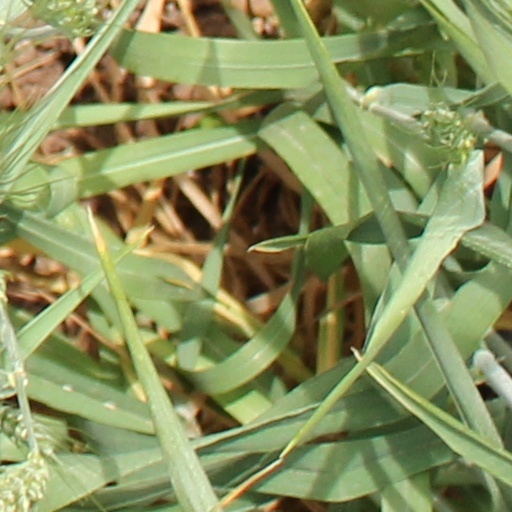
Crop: wheat